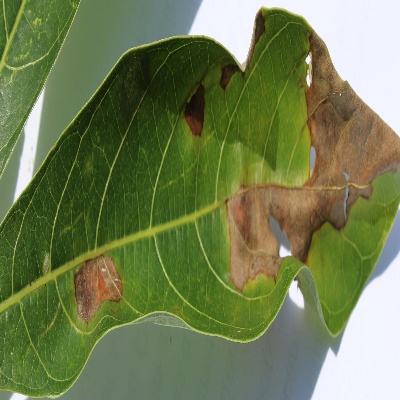
Crop: Cassava
Condition: bacterial blight